U.S. Bancorp Center

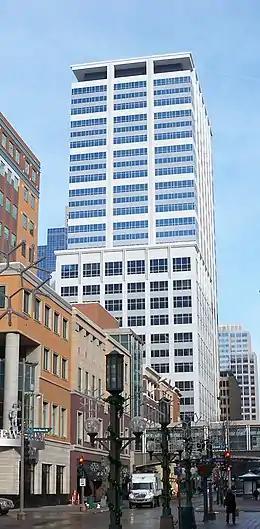

The U.S. Bancorp Center is a 467-ft (142 m) tall skyscraper in Minneapolis, Minnesota, United States. Completed in 2000, the 32-story building is the 15th-tallest in the city. It serves as corporate headquarters for US Bancorp (also referred to as US Bank) and Piper Sandler. A skyway connects the building to the former Macy's/Daytons department store building, and Target. Several low-rise buildings were demolished to make way for this building, including the 808 Building. This is one of the three contiguous blocks designed by Ellerbe Becket from 1998 to 2001. The other two are 900 Nicollet Plaza and Target Plaza. It is the second-tallest office building completed in Minnesota since 2000, after the Ameriprise Financial Center, also in Minneapolis. The building was among those damaged by rioting during the George Floyd protests in Minneapolis–Saint Paul in May 2020. U.S. Bancorp Center has twice been awarded the International Outstanding Building of the Year award for office buildings in 2014 and 2023.